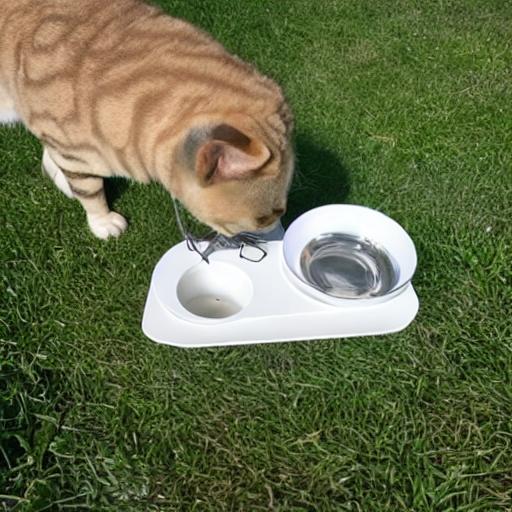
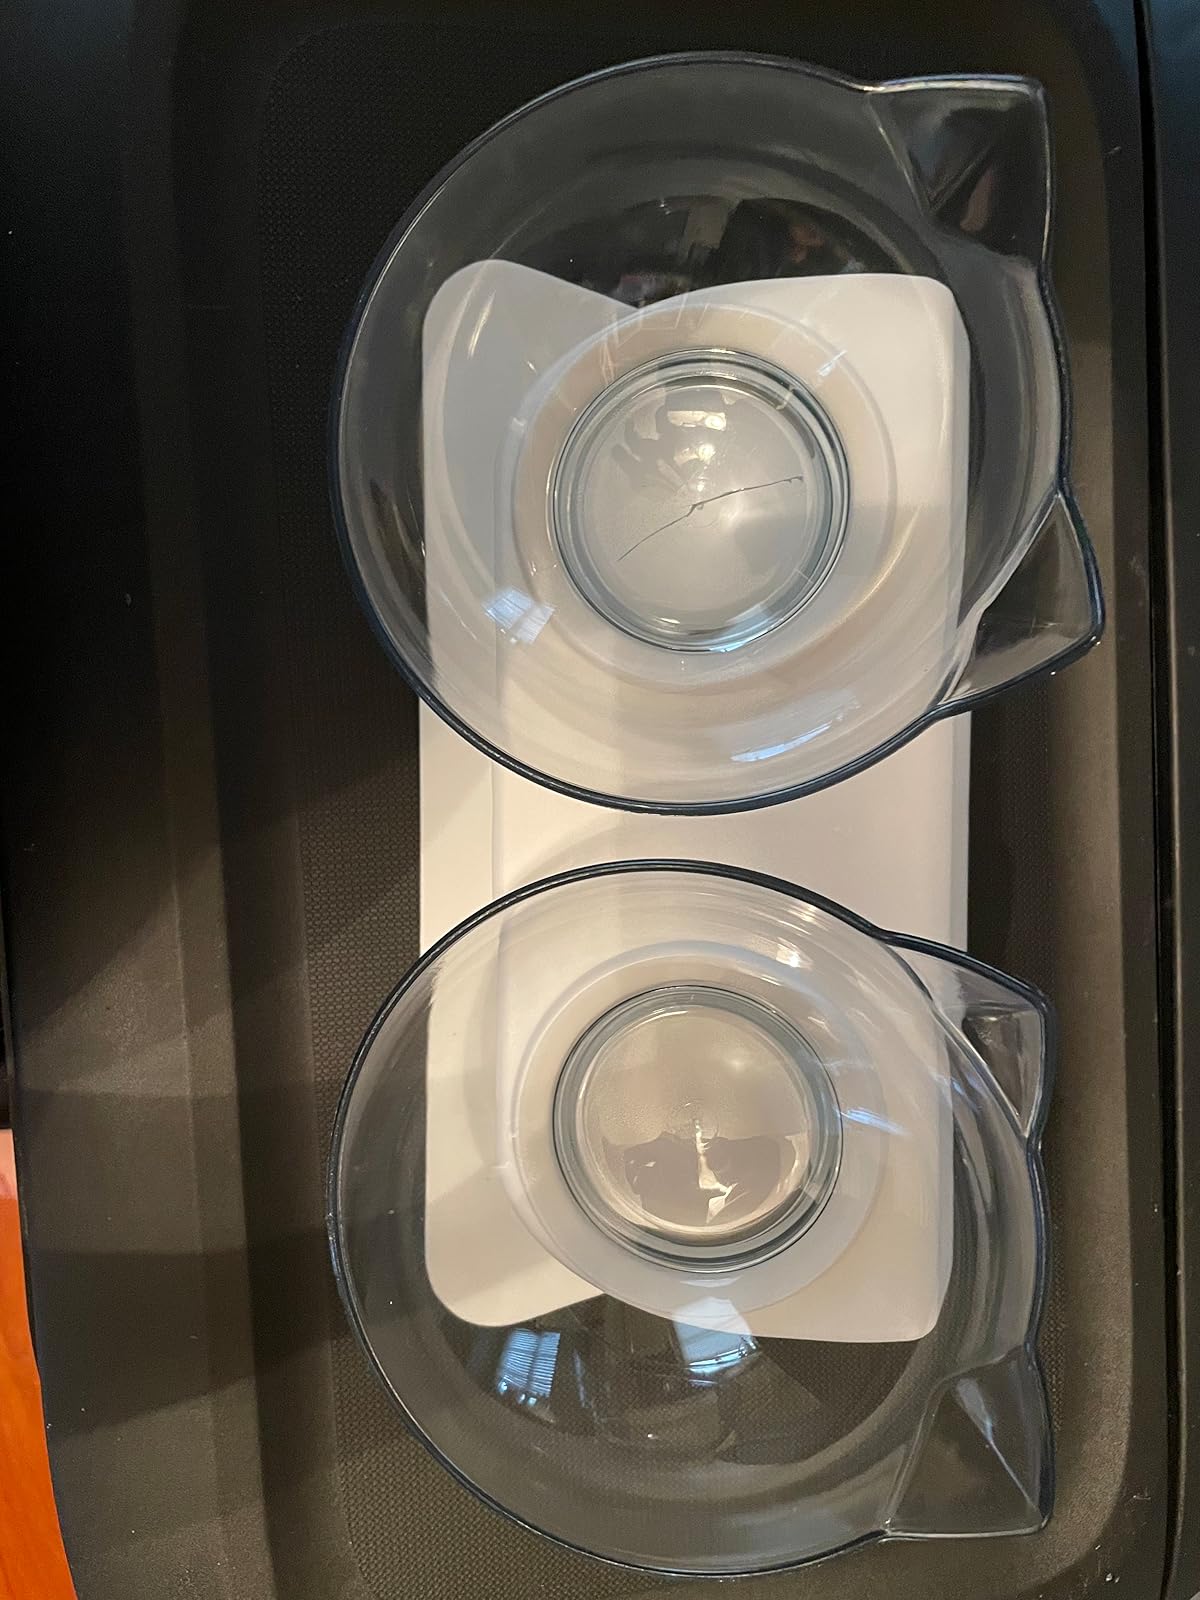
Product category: items_bowl
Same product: no